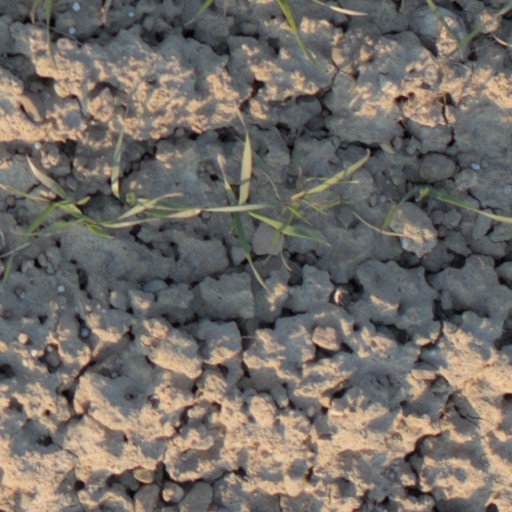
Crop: wheat